Mass Effect: Pinnacle Station

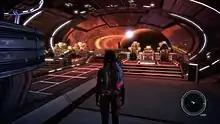
The player as Shepard arrives at Pinnacle Station, with an open panoramic view of astronomical objects beyond the station's exterior.

"Mass Effect: Pinnacle Station" is a downloadable content (DLC) pack for the 2007 action role-playing video game "Mass Effect". The pack takes place in 2183 on Pinnacle Station, a former military command center built into a giant asteroid which have been repurposed into a training facility for high-level special operations teams employed by the Citadel Council. The player assumes the role of Commander Shepard, an elite human soldier who commands the SSV "Normandy SR-1" starship and a recently appointed member of the Spectres, an organization of special forces personnel who answer directly to the council.